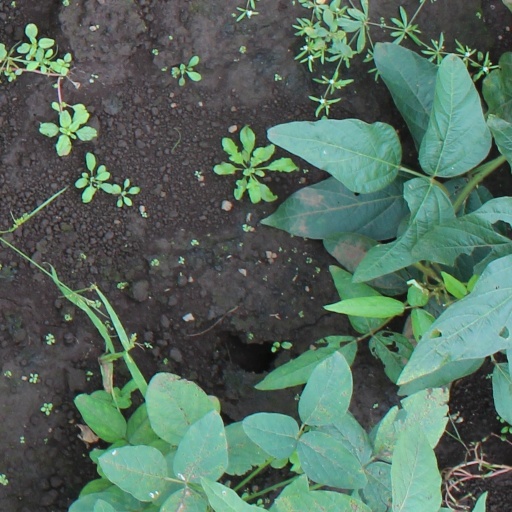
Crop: soybean